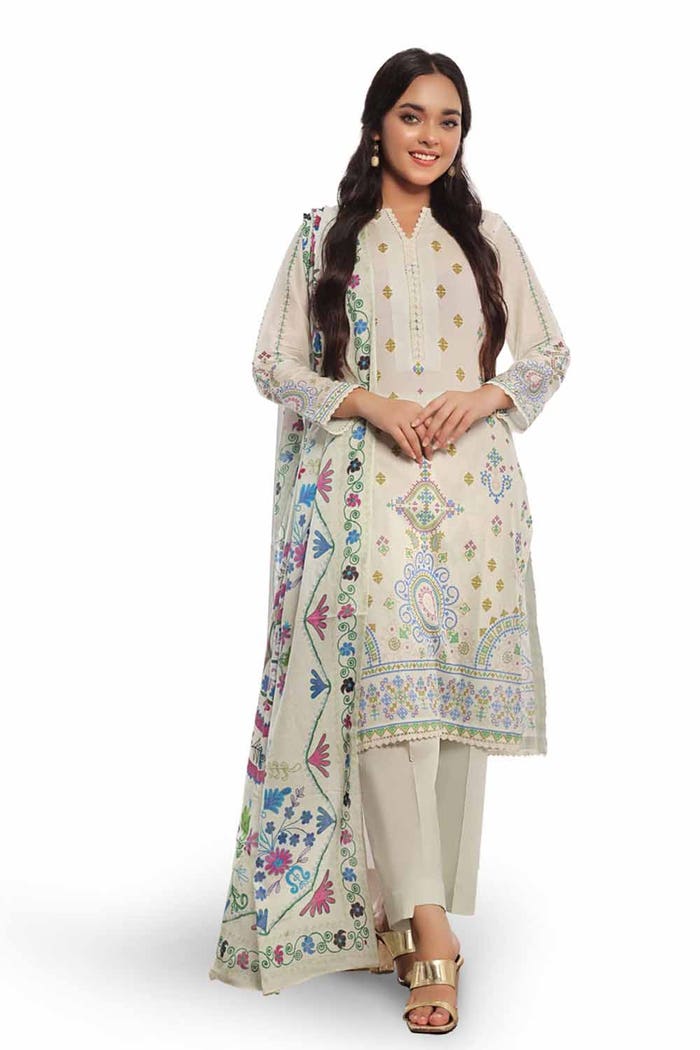
ivory embroidered salwar suit